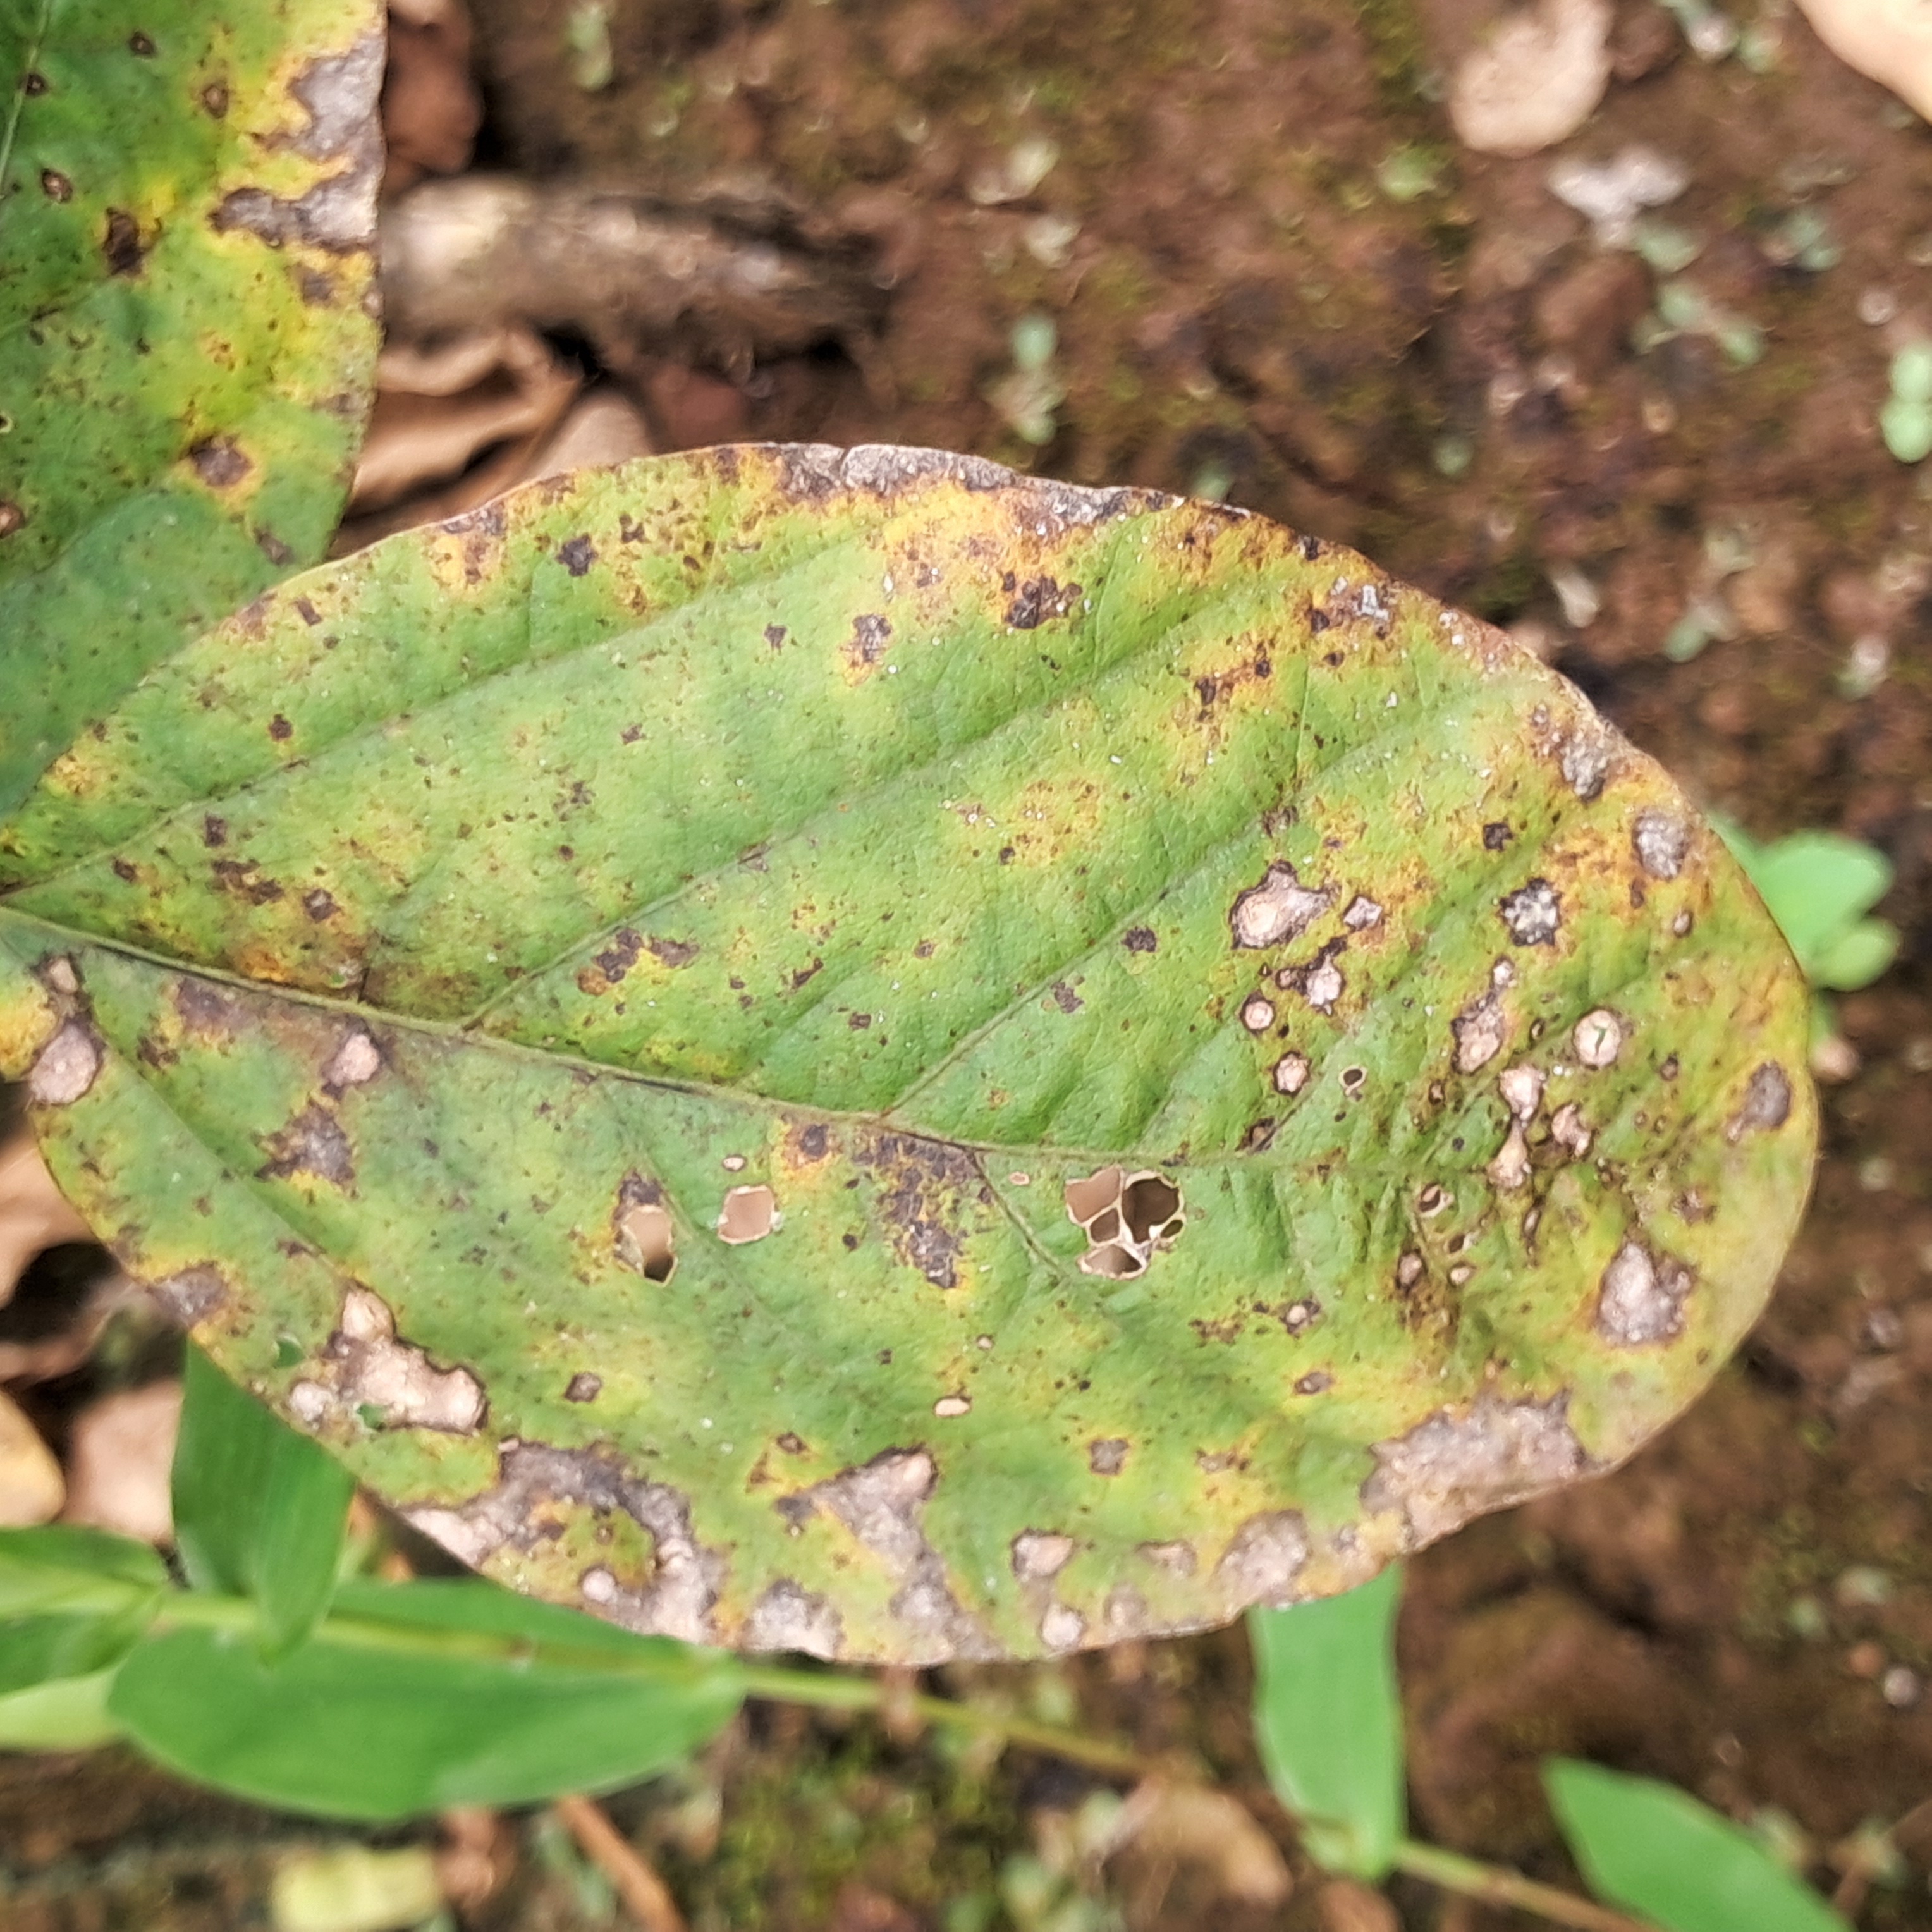
Label: Frog_Leaf_Eye